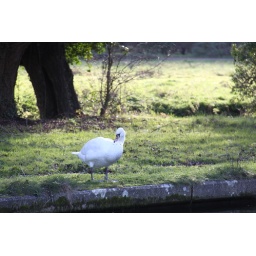
Swan standing by river